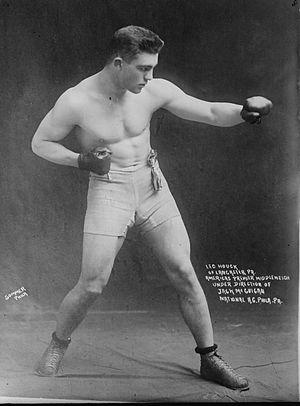
Leo Houck est un boxeur américain né le 4 novembre 1888 à Lancaster, Pennsylvanie, et mort le 21 janvier 1950.